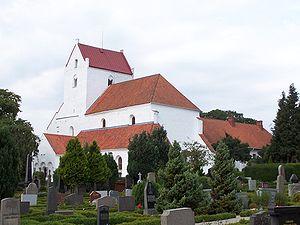
Dalby est une localité de Suède située dans la commune de Lund à une dizaine de kilomètres de Lund. En 2005, elle comptait 5 517 habitants.